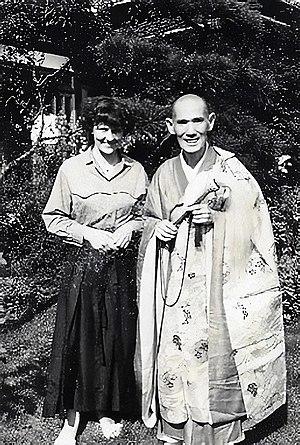
Hakuun Yasutani est un enseignant du bouddhisme zen, plus particulièrement de la branche Sōtō qui a eu une forte influence en Occident.